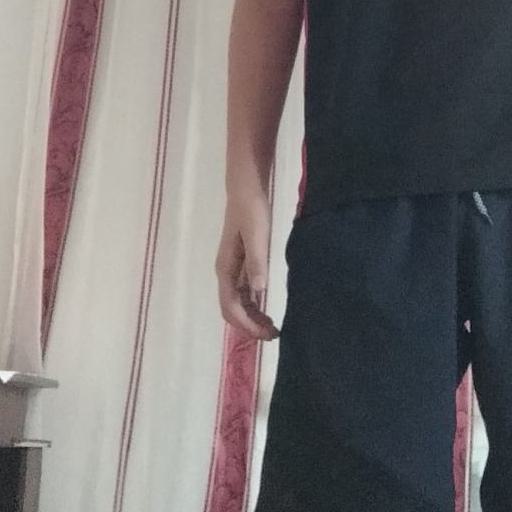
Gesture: no_gesture